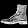
Label: Ankle boot